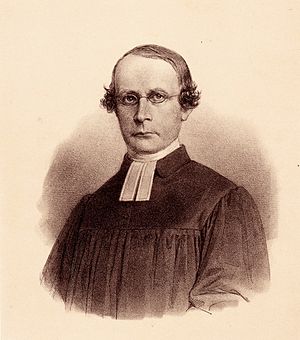
Theodor Harms
Theodor Harms.
Theodor Harms var en tysk præst og missionsdirektør, bror til Ludwig Harms.